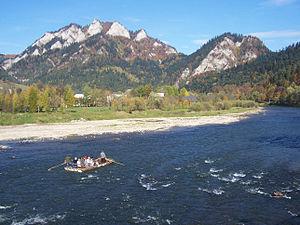
Les Piénines, ou Pieniny en polonais et en slovaque, sont une chaîne de montagnes à cheval sur la frontière entre la Pologne et la Slovaquie.
Le flottage du bois est un mode de transport par voie d'eau pour des pièces de bois de tailles variables, à l'état brut ou déjà débitées, assemblées entre elles ou pas. Influencé par les caractéristiques typographiques, hydrographiques, culturelles et climatiques de chaque région du monde, il prend des formes différentes et très variées en fonction des essences d'arbres des grandes zones forestières de la planète, mais surtout de la présence ou du degré de flottabilité du cours d'eau qui est aux abords des massifs forestiers où sont abattus les arbres.
La Pologne compte 23 parcs nationaux, étendus sur une superficie totale de 3 145 km² :